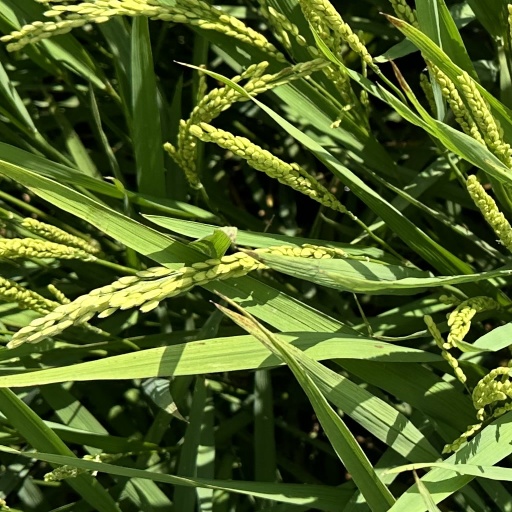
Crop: rice